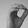
ASL letter: O